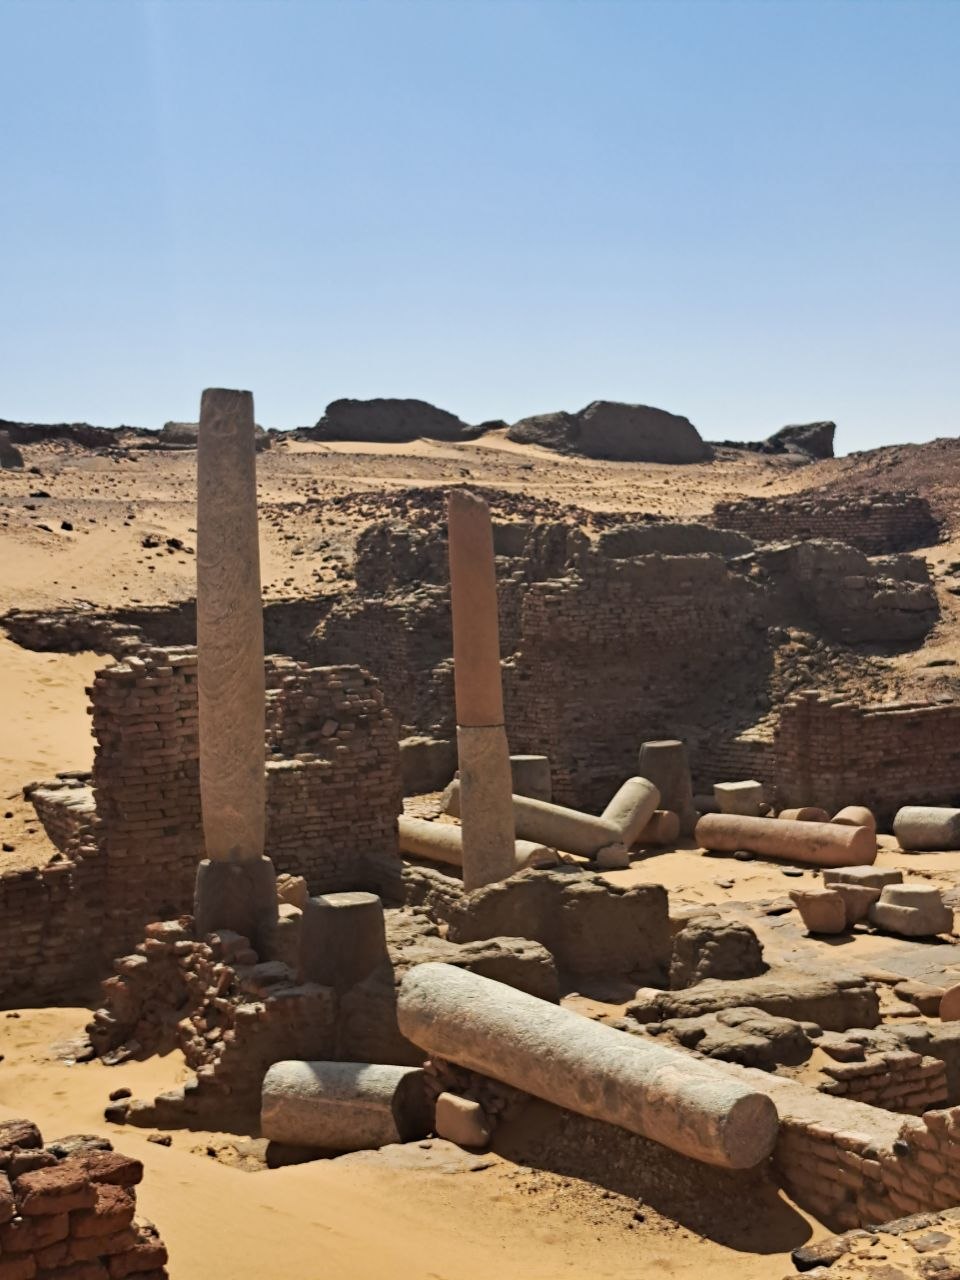
الوصف بالفصحى: بقايا معبد أثري يعود لفترة ما قبل الإسلام
الوصف بالعامية السودانية: آثار معبد قديم قبل الإسلام في دنقلا، في الصحراء
التصنيف: Local Culture & Objects
التصنيف الفرعي: Cultural artifacts